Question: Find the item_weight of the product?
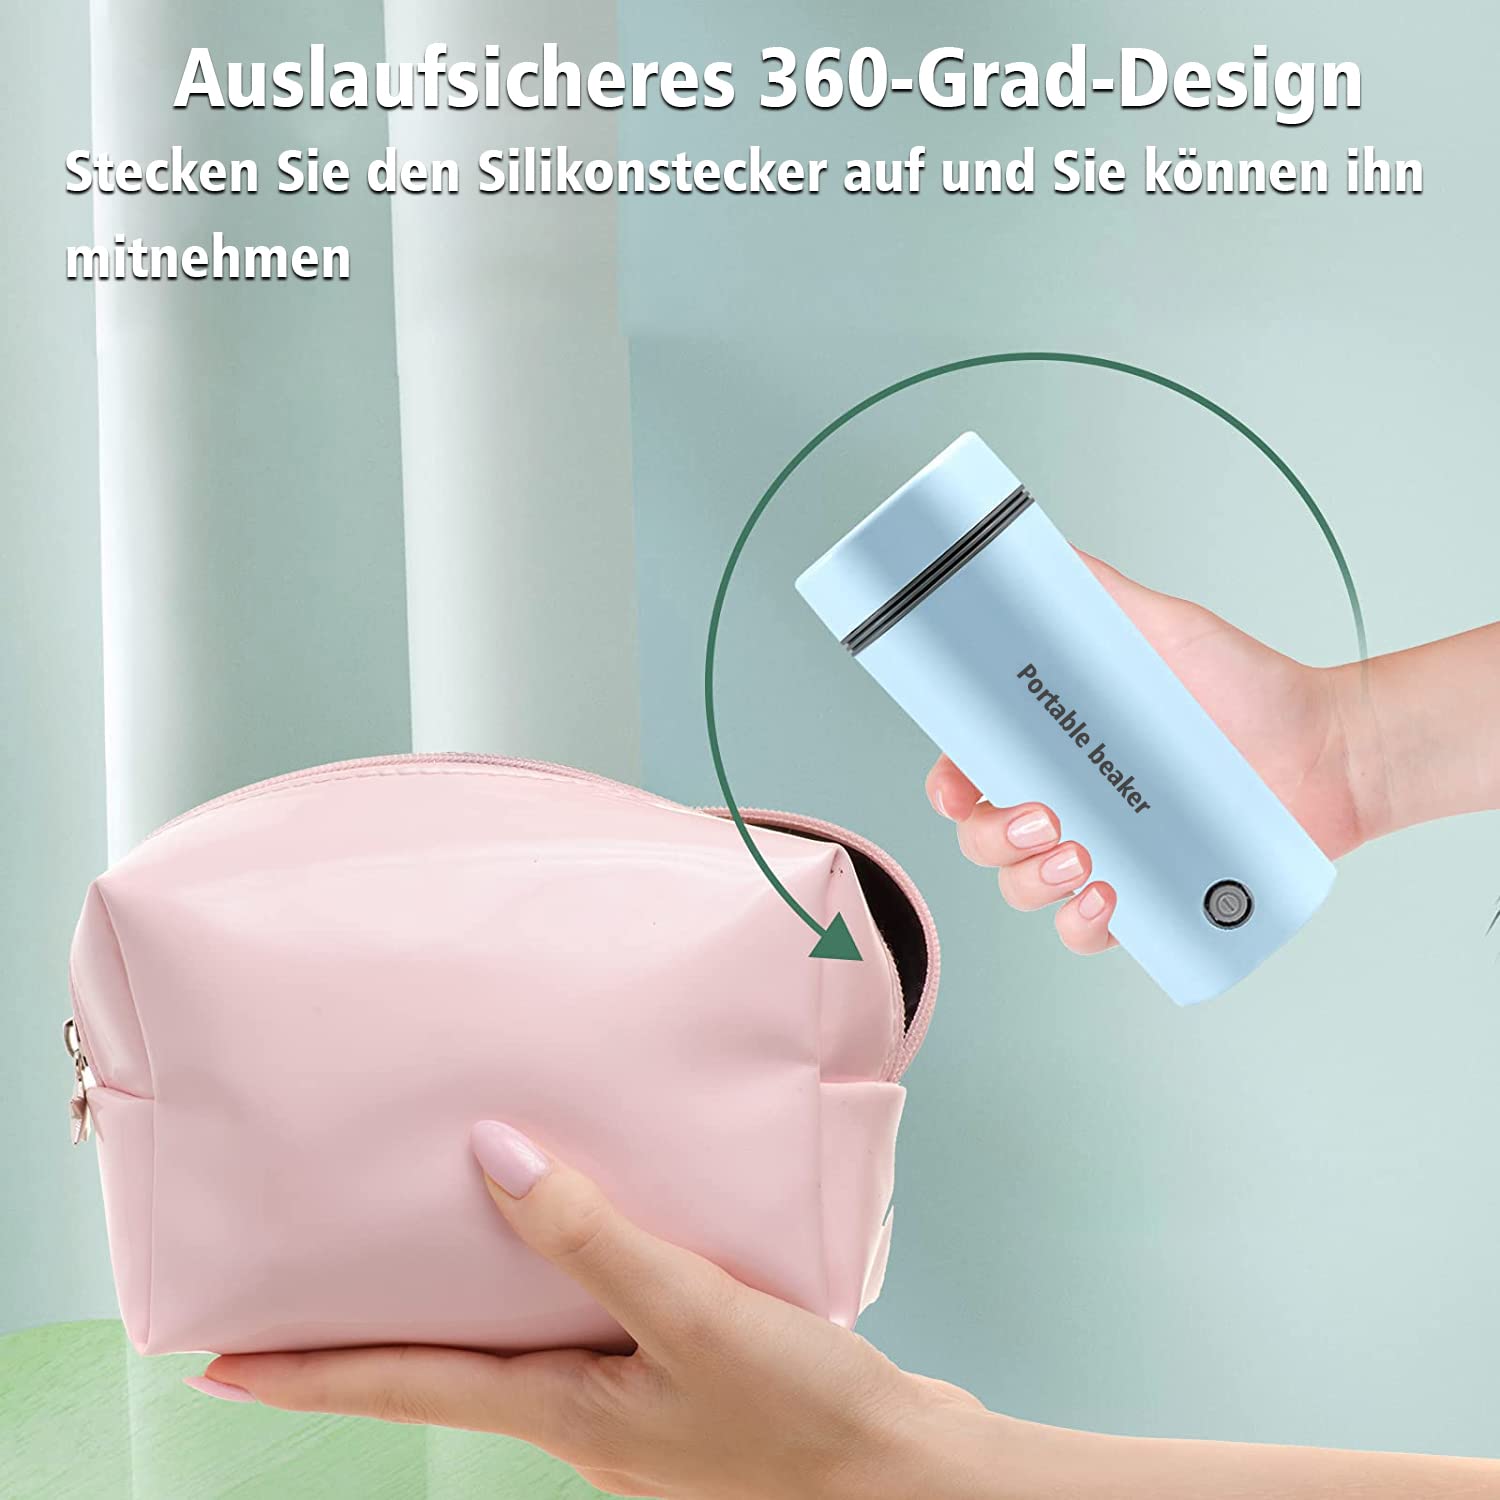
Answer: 360.0 gram